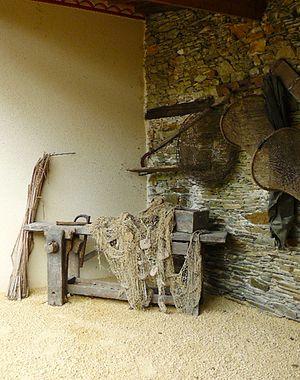
Maison des pêcheurs de Passay
Le lac de Grand-Lieu est un lac situé en France, dans le département de la Loire-Atlantique. Situé au sud-ouest de Nantes, ainsi qu'à une dizaine de kilomètres au sud de la Loire, il s'étend en quasi-totalité sur le territoire de la commune de Saint-Philbert-de-Grand-Lieu.